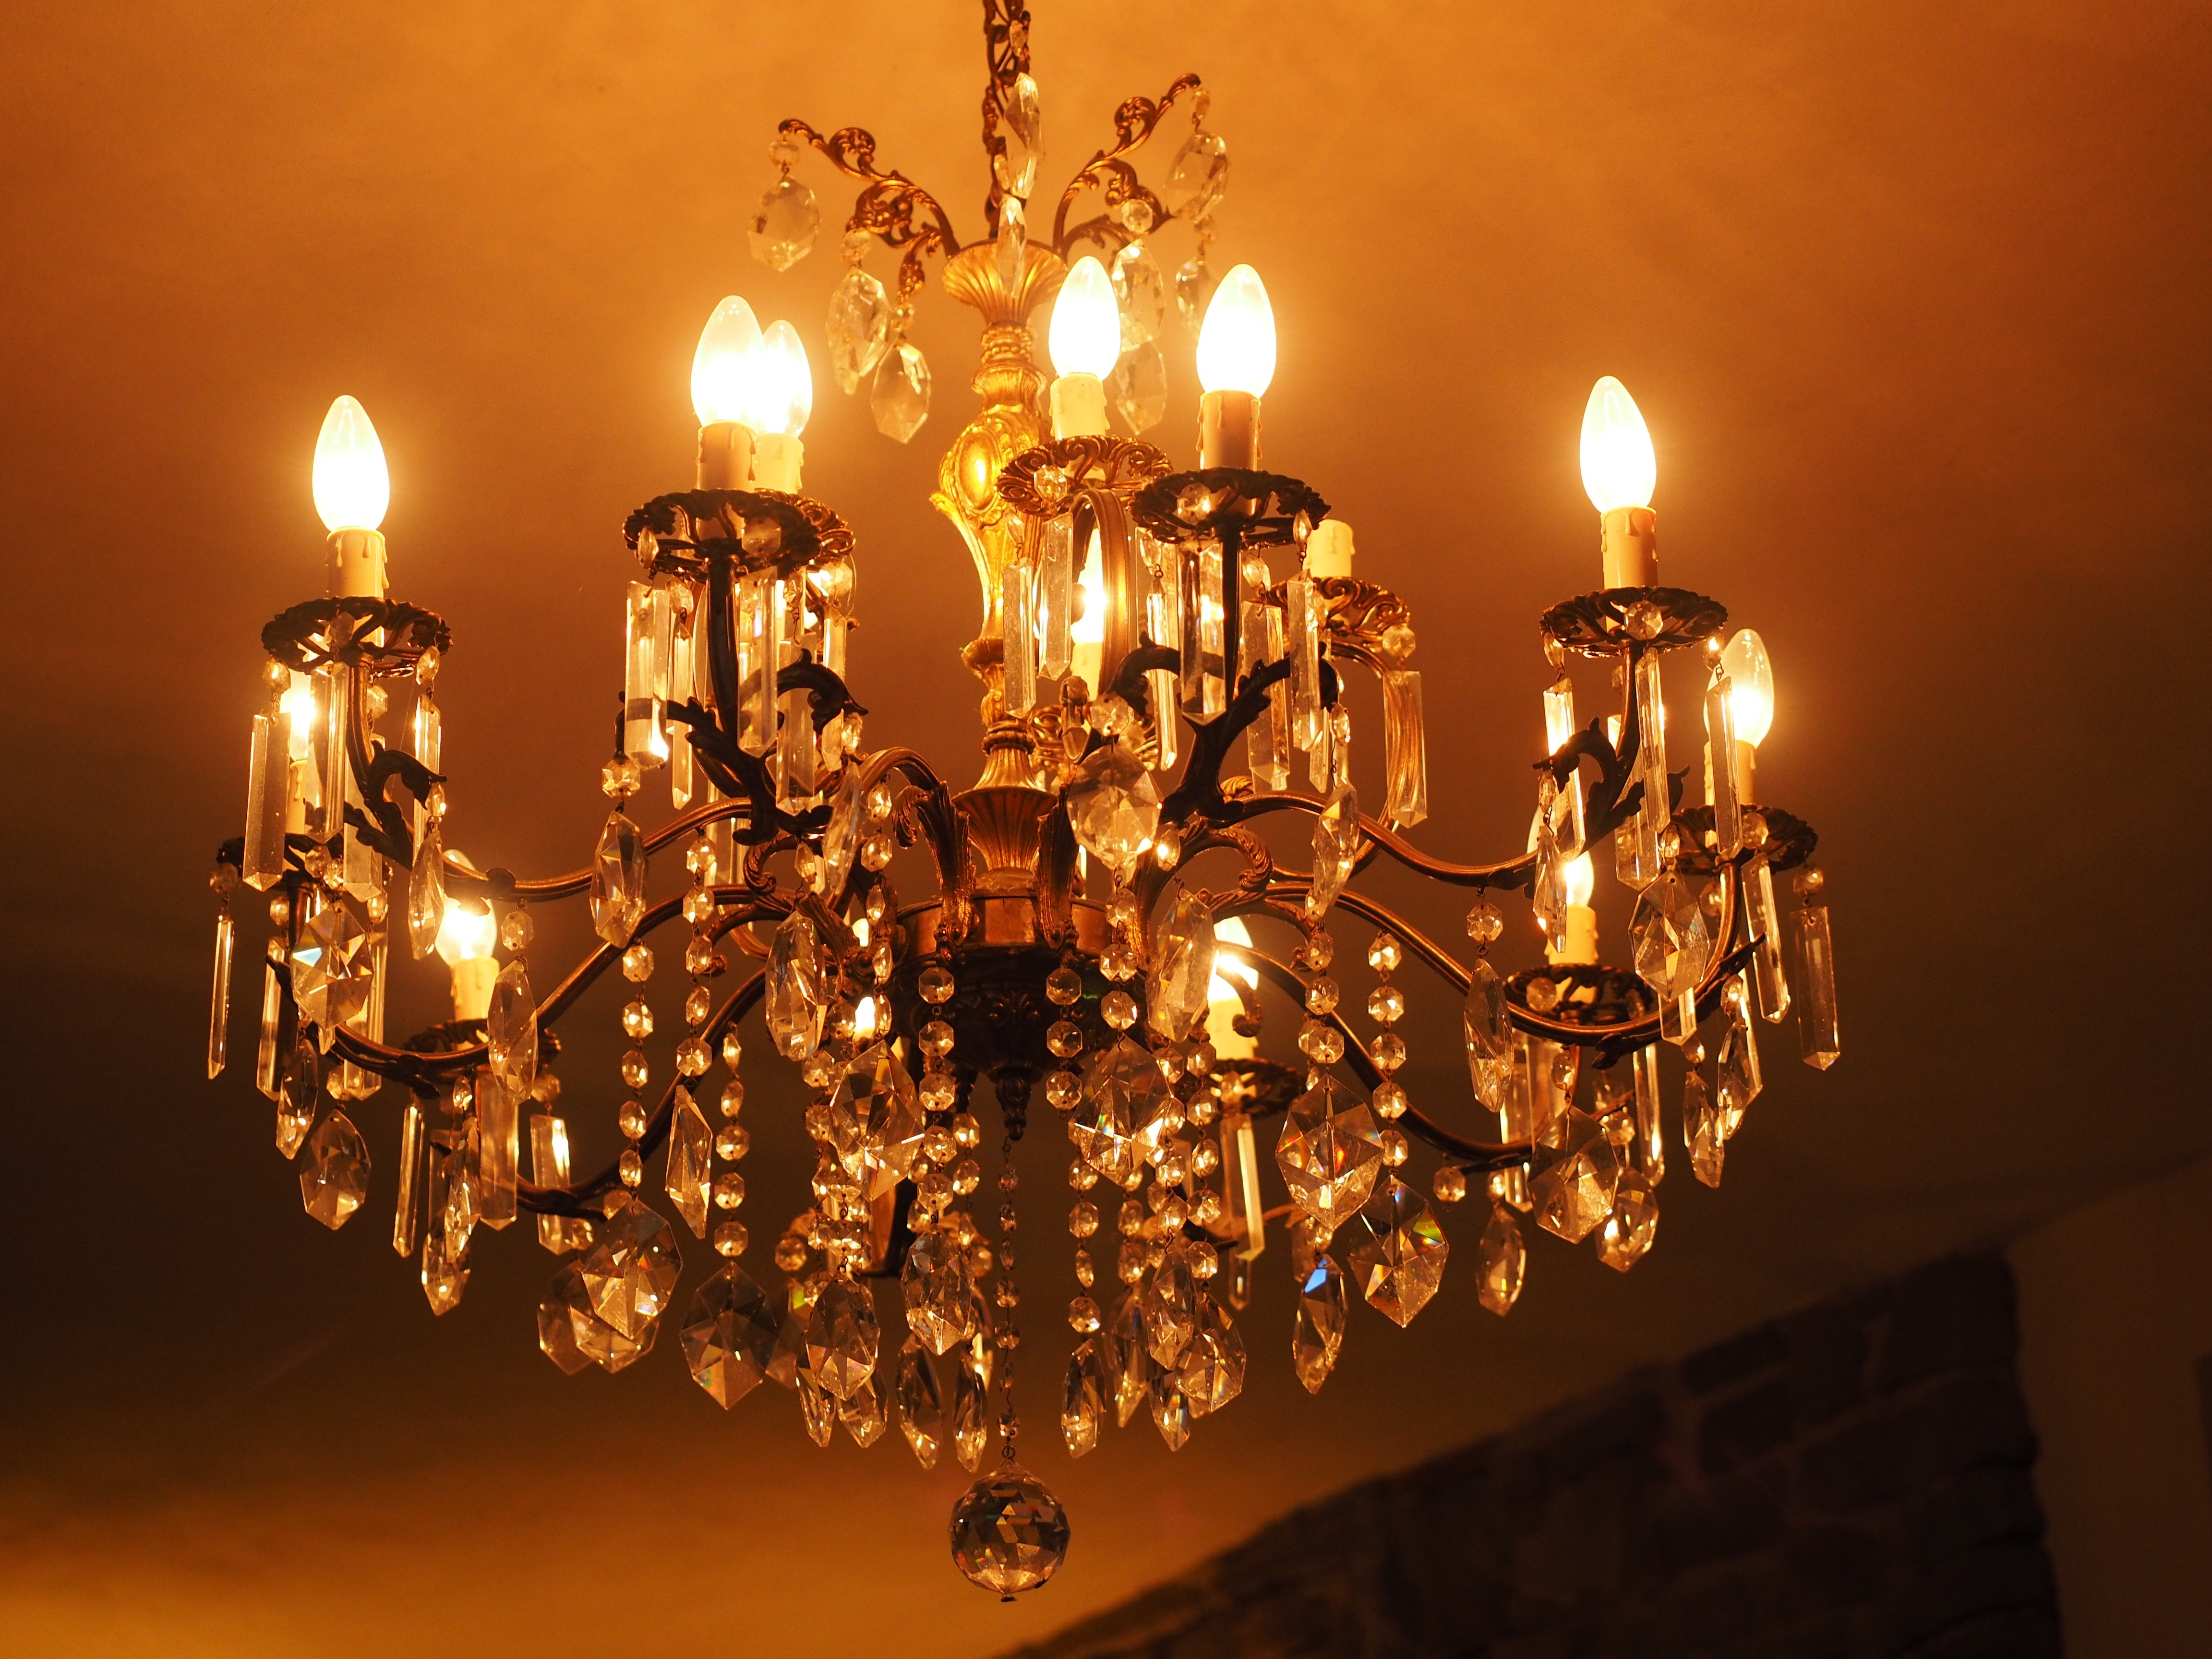
light, atmosphere, lamp, lighting, decor, candlestick, bulbs, light fixture, chandelier, crystal, atmospheric, room lighting, crystal glass, crystal chandelier